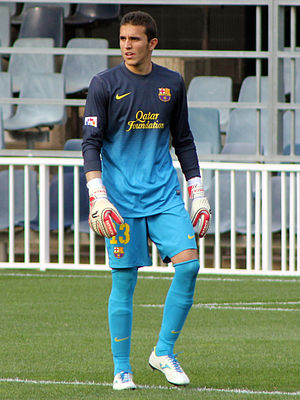
Jordi Masip
Jordi Masip López er en Spansk fodboldspiller der spiller i Real Valladolid.